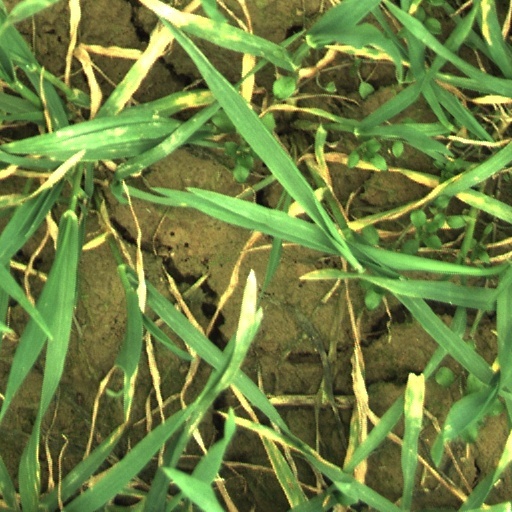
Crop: wheat